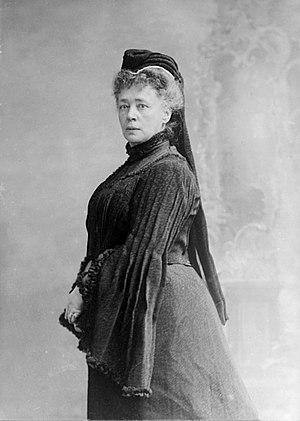
Cet article considère la place des femmes dans l'attribution du prix Nobel. Ce prix a été décerné 54 fois à des femmes, dont deux fois à Marie Curie qui en est par ailleurs la première récipiendaire féminine.
Henry Dunant, parfois orthographié Henri Dunant, baptisé sous le prénom de Jean-Henri le 8 mai 1828 à Genève et mort le 30 octobre 1910 à Heiden, est un homme d'affaires humaniste suisse, considéré comme le fondateur du mouvement de la Croix-Rouge internationale. Chrétien protestant, il est naturalisé français en avril 1859.
Bertha Sophie Felicitas comtesse Kinský von Wchinitz und Tettau, baronne von Suttner, née le 9 juin 1843 à Prague, morte le 21 juin 1914 à Vienne, fut une pacifiste autrichienne radicale, lauréate en 1905 du prix Nobel de la paix. Issue de la haute aristocratie austro-hongroise, elle reçut de son milieu social une éducation assez cosmopolite et apprit dès son plus jeune âge à parler plusieurs langues. Elle a été vice-présidente du Bureau international de la paix de sa création en 1892 à sa mort en 1914.
Le pacifisme naît en Allemagne au XIXᵉ siècle à une époque où la guerre commence à être condamnée moralement. Influencé par des idées religieuses venant des États-Unis, il ne parvient à s'implanter qu'à la fin du siècle avec la diffusion de l'œuvre d'Hodgson Pratt et naît véritablement en 1892 avec la création de la Deutsche Friedensgesellschaft par les deux futurs prix Nobel de la paix Bertha von Suttner et Alfred Hermann Fried. Le mouvement a toutefois beaucoup de difficultés à s'imposer dans la société allemande en raison de la militarisation de celle-ci et de son profond désintérêt vis-à-vis des idées pacifistes mais aussi du fait de la confusion régnant au sein du mouvement pacifiste qui ne parvient pas à se fonder comme un mouvement unitaire.